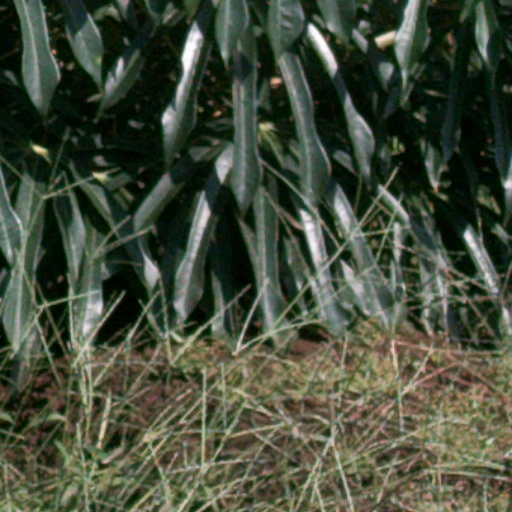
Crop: cassava